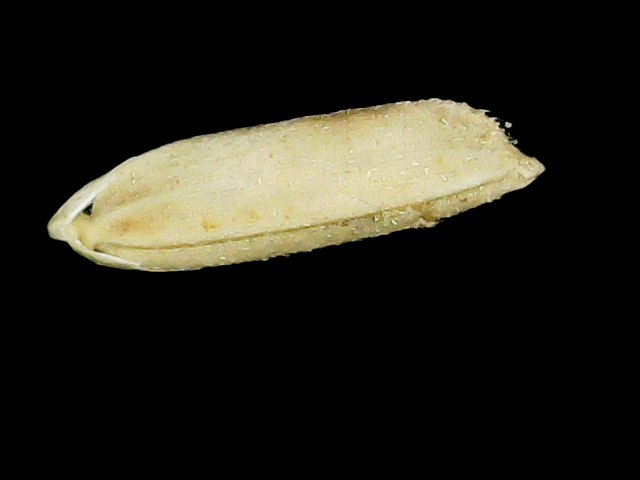
Rice variety: Binadhan16